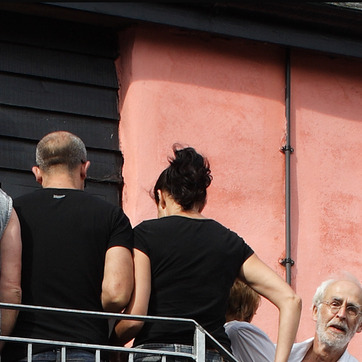
Material: hair